Equestrian statue of Henry IV

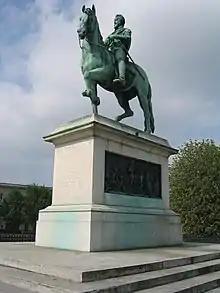
The statue in 2003

Prior to the French Revolution the people who learned of Henry IV's contributions to the history and wellbeing of France regarded him as the model of a good king. This contributed to the symbolism of the statue and its integration into royal ceremonies. As time went on, the oral stories and memories of the people continued, reinforcing the significance of the statue as it represented the important ideas and values that the people of France held to their future kings, like Louis XVI. When the Revolution began and the suspicions against Louis XVI grew, it clashed with the people's views and wishes of what their king was expected to represent.